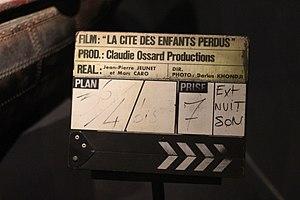
La Cité des enfants perdus est un film germano-hispano-français réalisé par Marc Caro et Jean-Pierre Jeunet, sorti en 1995.